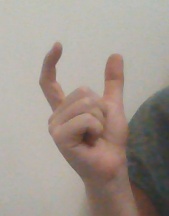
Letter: nun